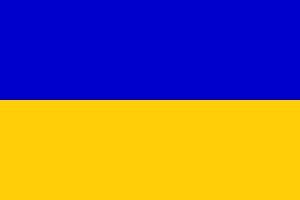
Alexandra de Hanovre, princesse de Hanovre, née le 20 juillet 1999 à Vöcklabruck, en Haute-Autriche, est la dernière enfant du prince Ernest-Auguste de Hanovre, chef de la maison de Hanovre, et de Caroline de Monaco. C’est une personnalité allemande et monégasque en tant que membre de la famille princière de Monaco.